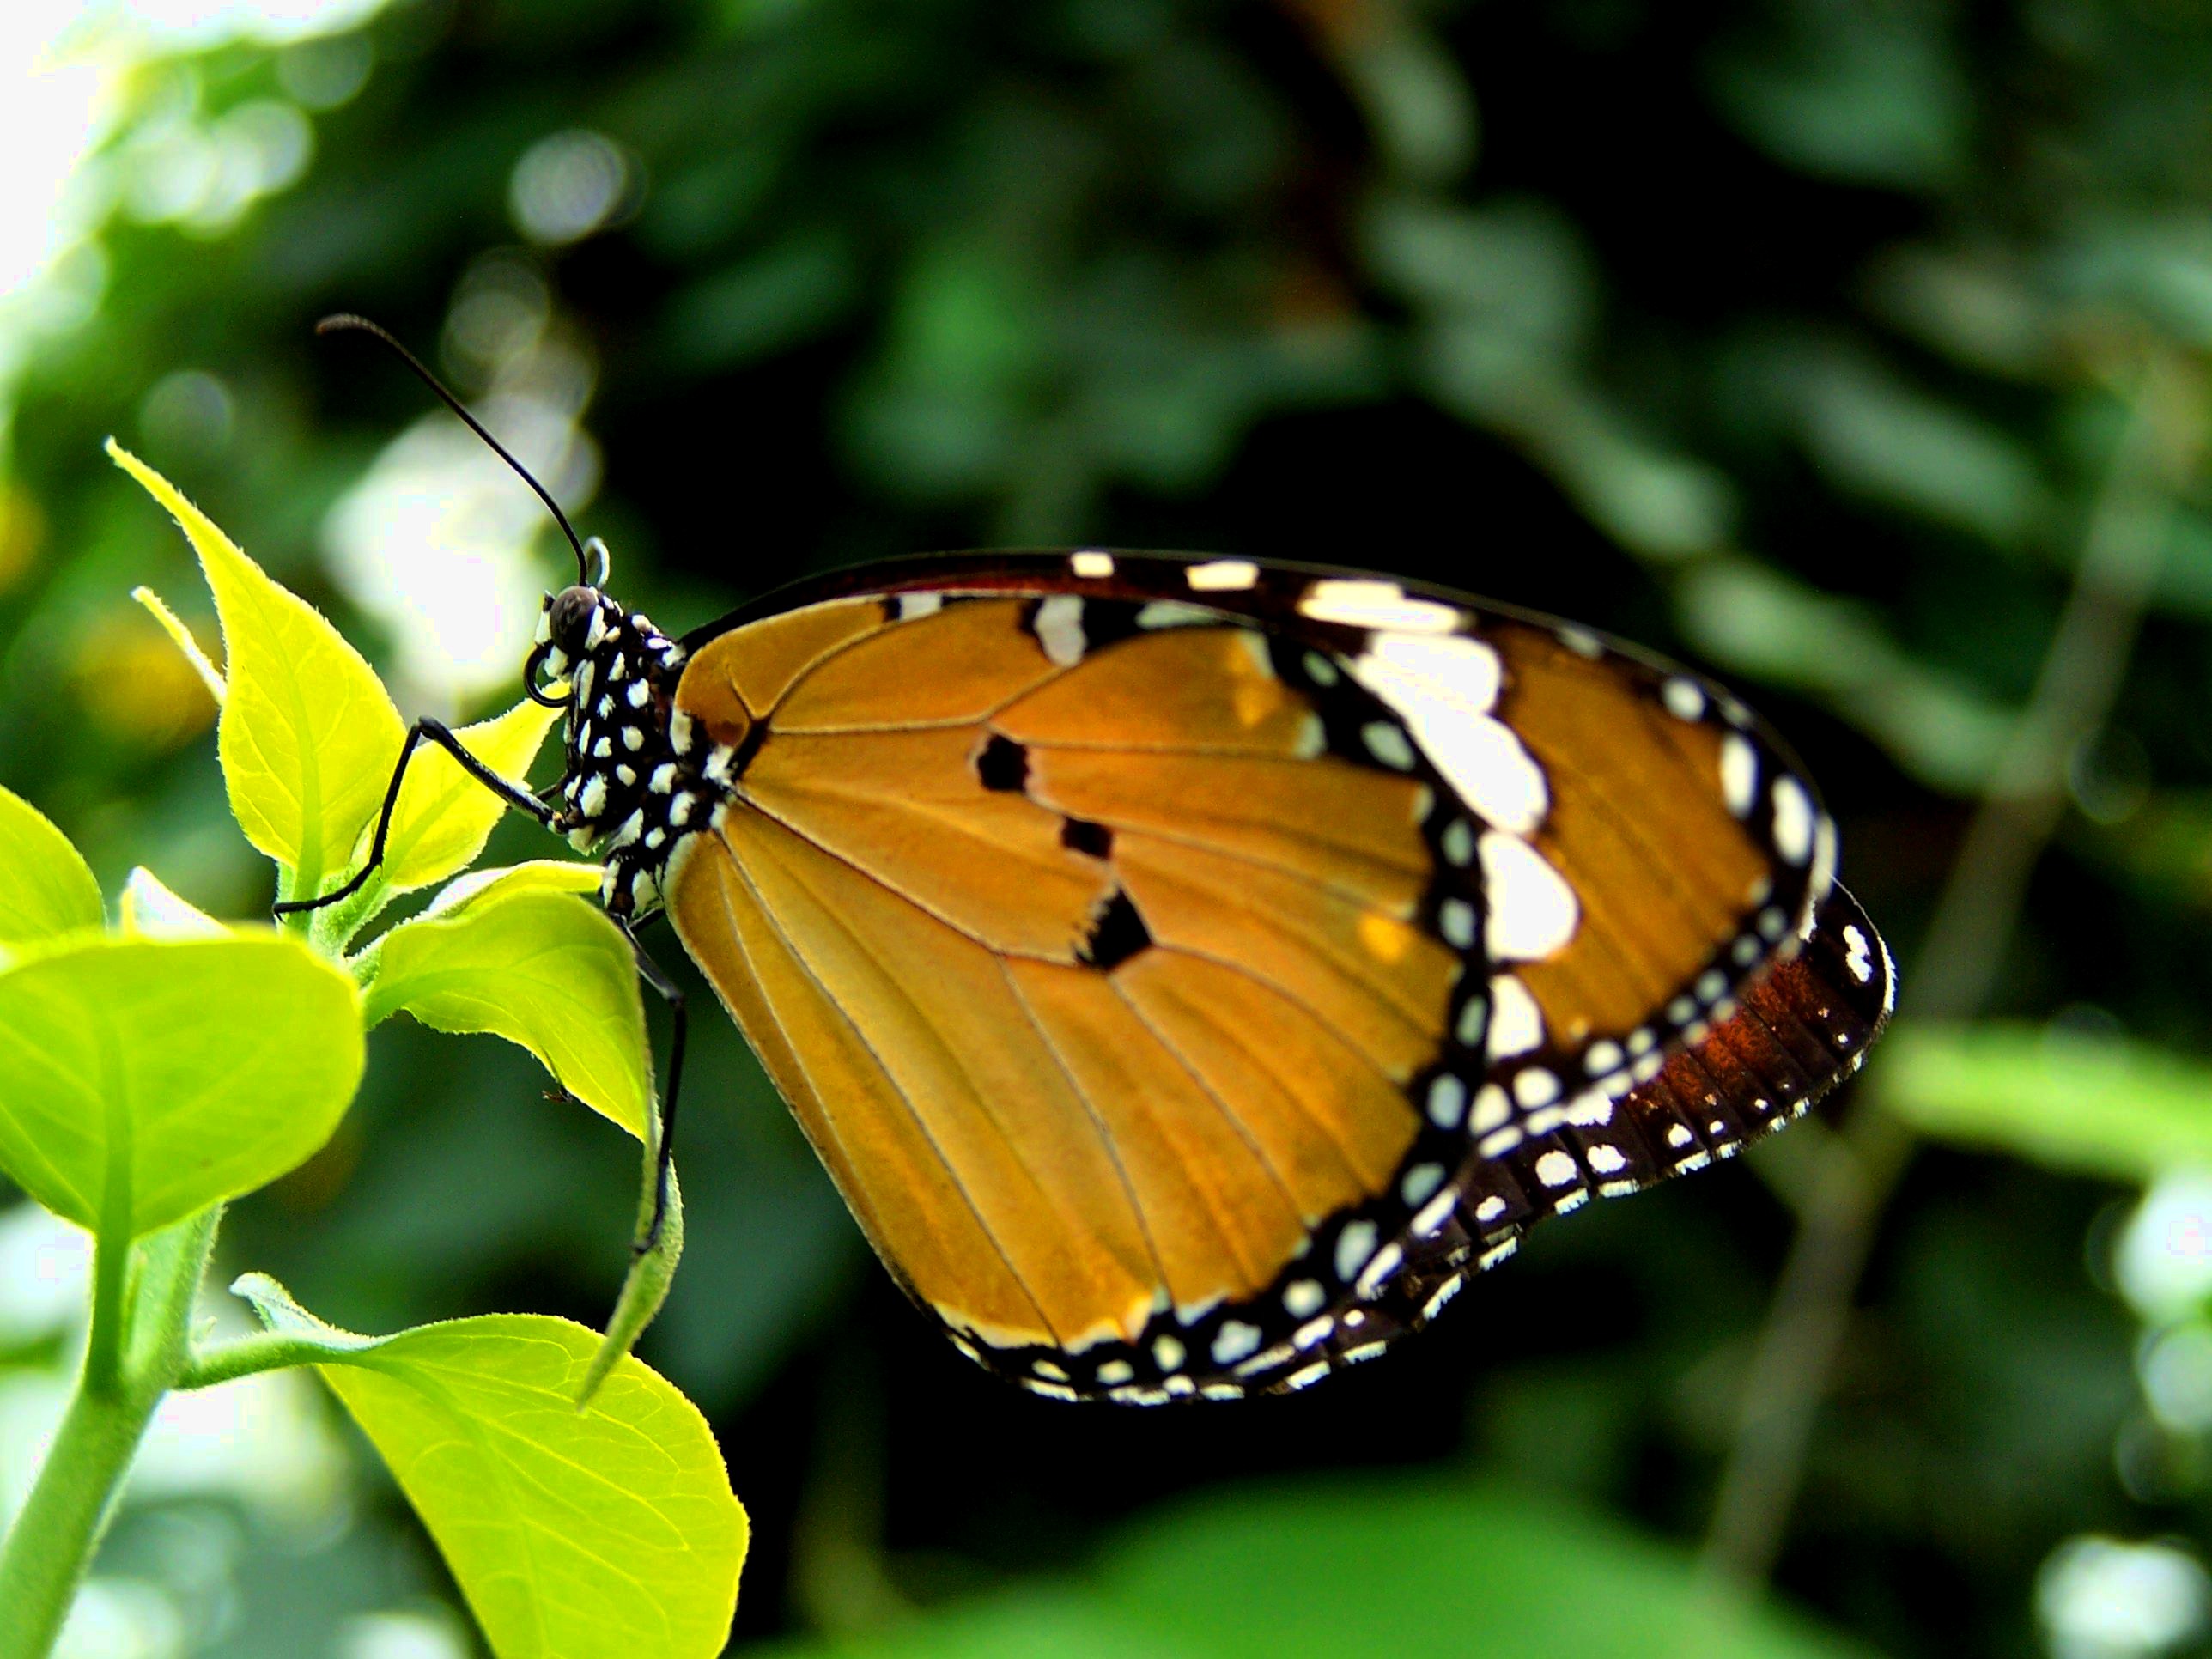
nature, leaf, flower, summer, wildlife, green, insect, botany, butterfly, yellow, garden, closeup, fauna, invertebrate, close up, monarch butterfly, sheet, leaves, macro photography, arthropod, green leaves, pollinator, in the summer time, summer day, moths and butterflies, lycaenid, brush footed butterfly, colias